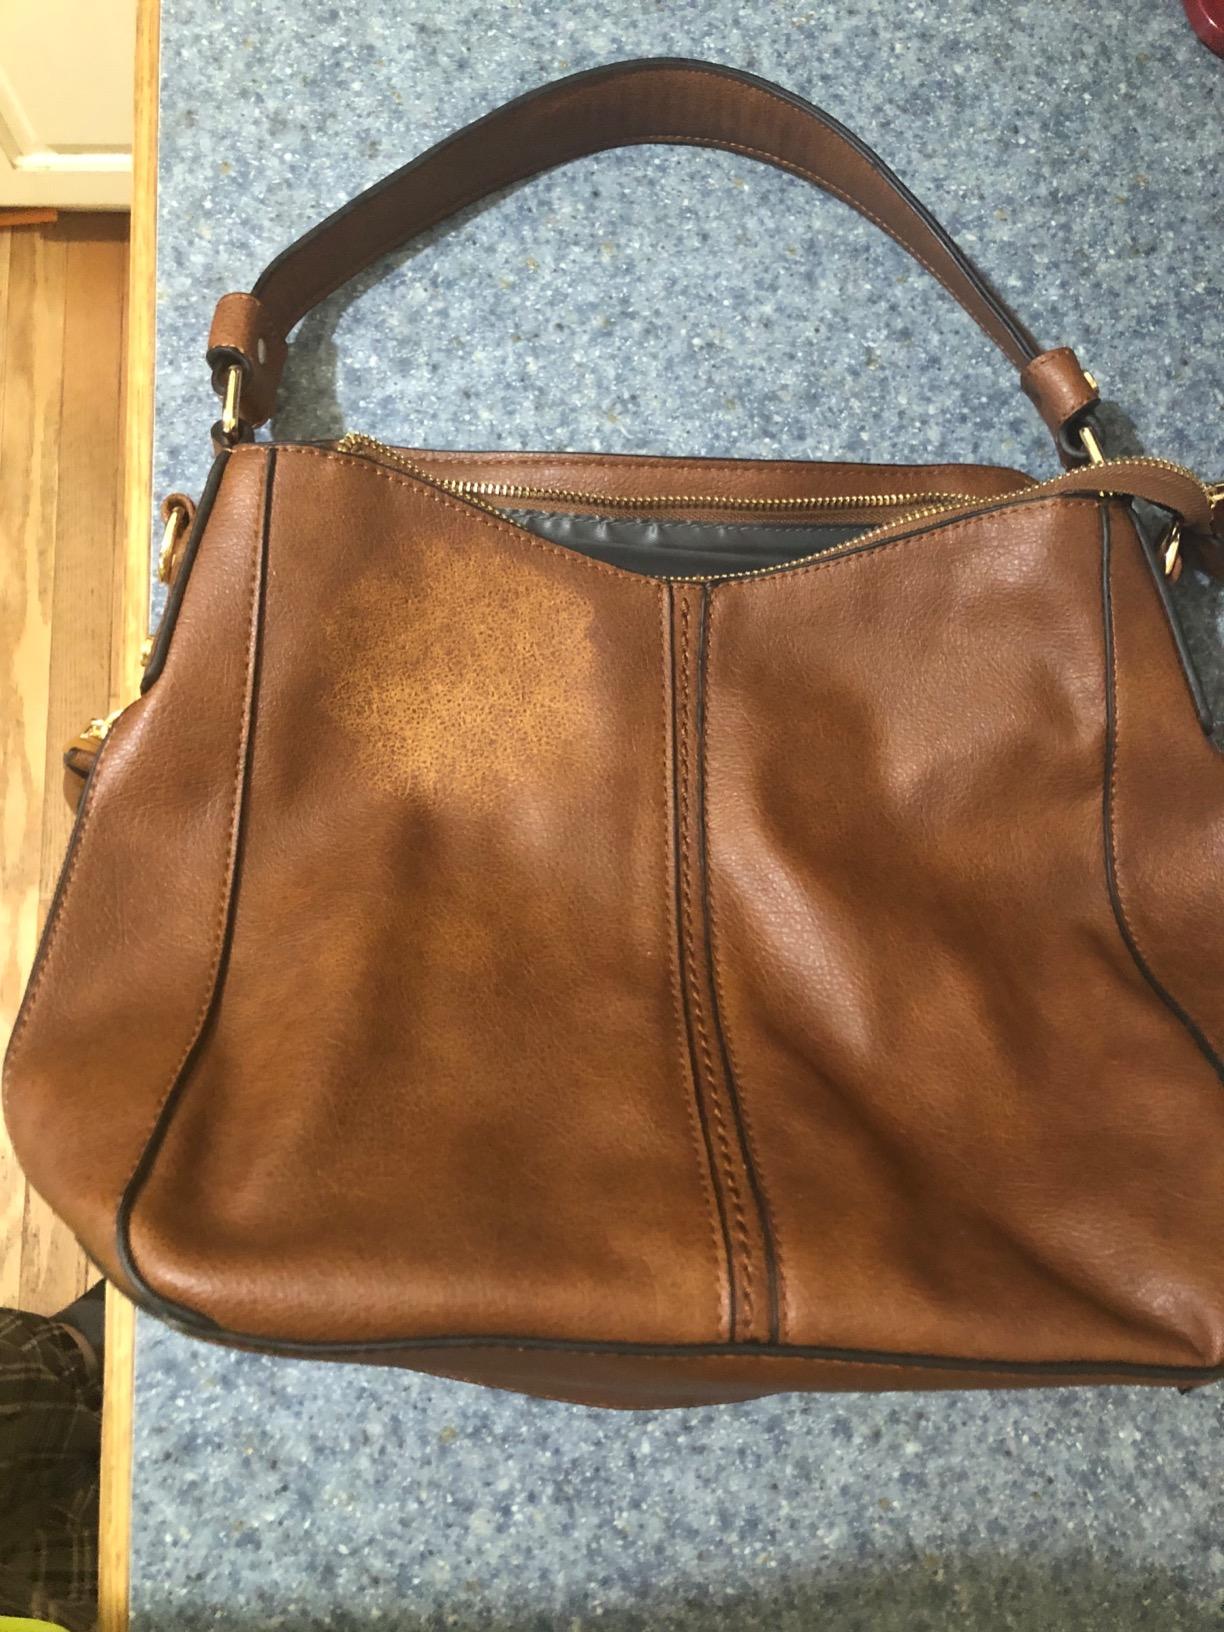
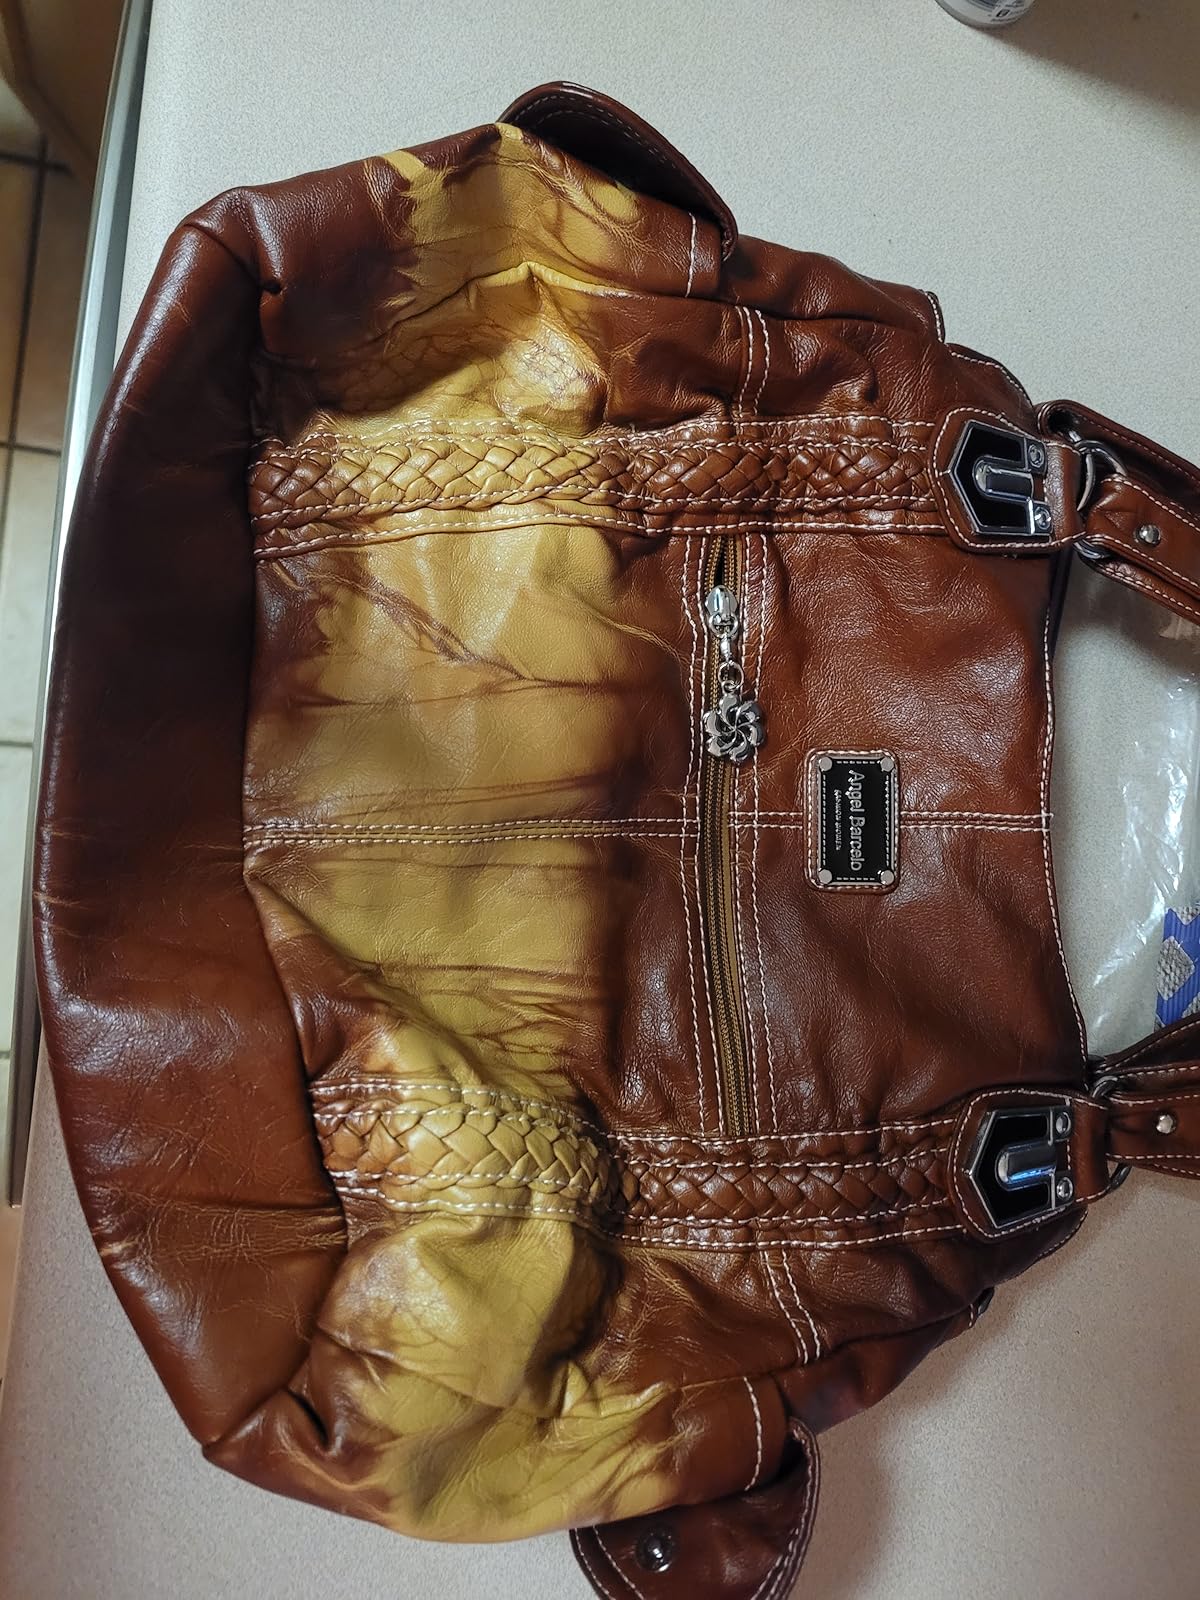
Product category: accessories_handbag
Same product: no